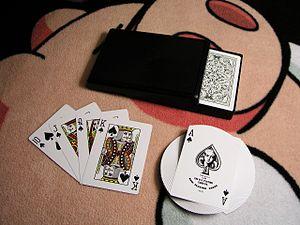
Le jeu de cartes français ou jeu de 52 cartes est un jeu de cartes organisées en deux couleurs : noir et rouge et en quatre enseignes françaises : trèfle, carreau, cœur, pique. Les « enseignes » sont plus généralement appelées couleurs.